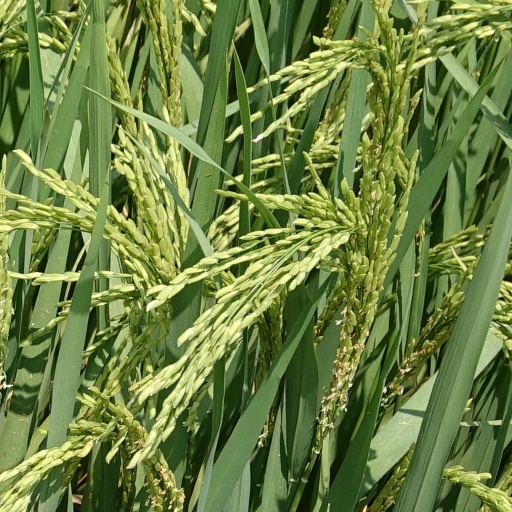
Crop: rice